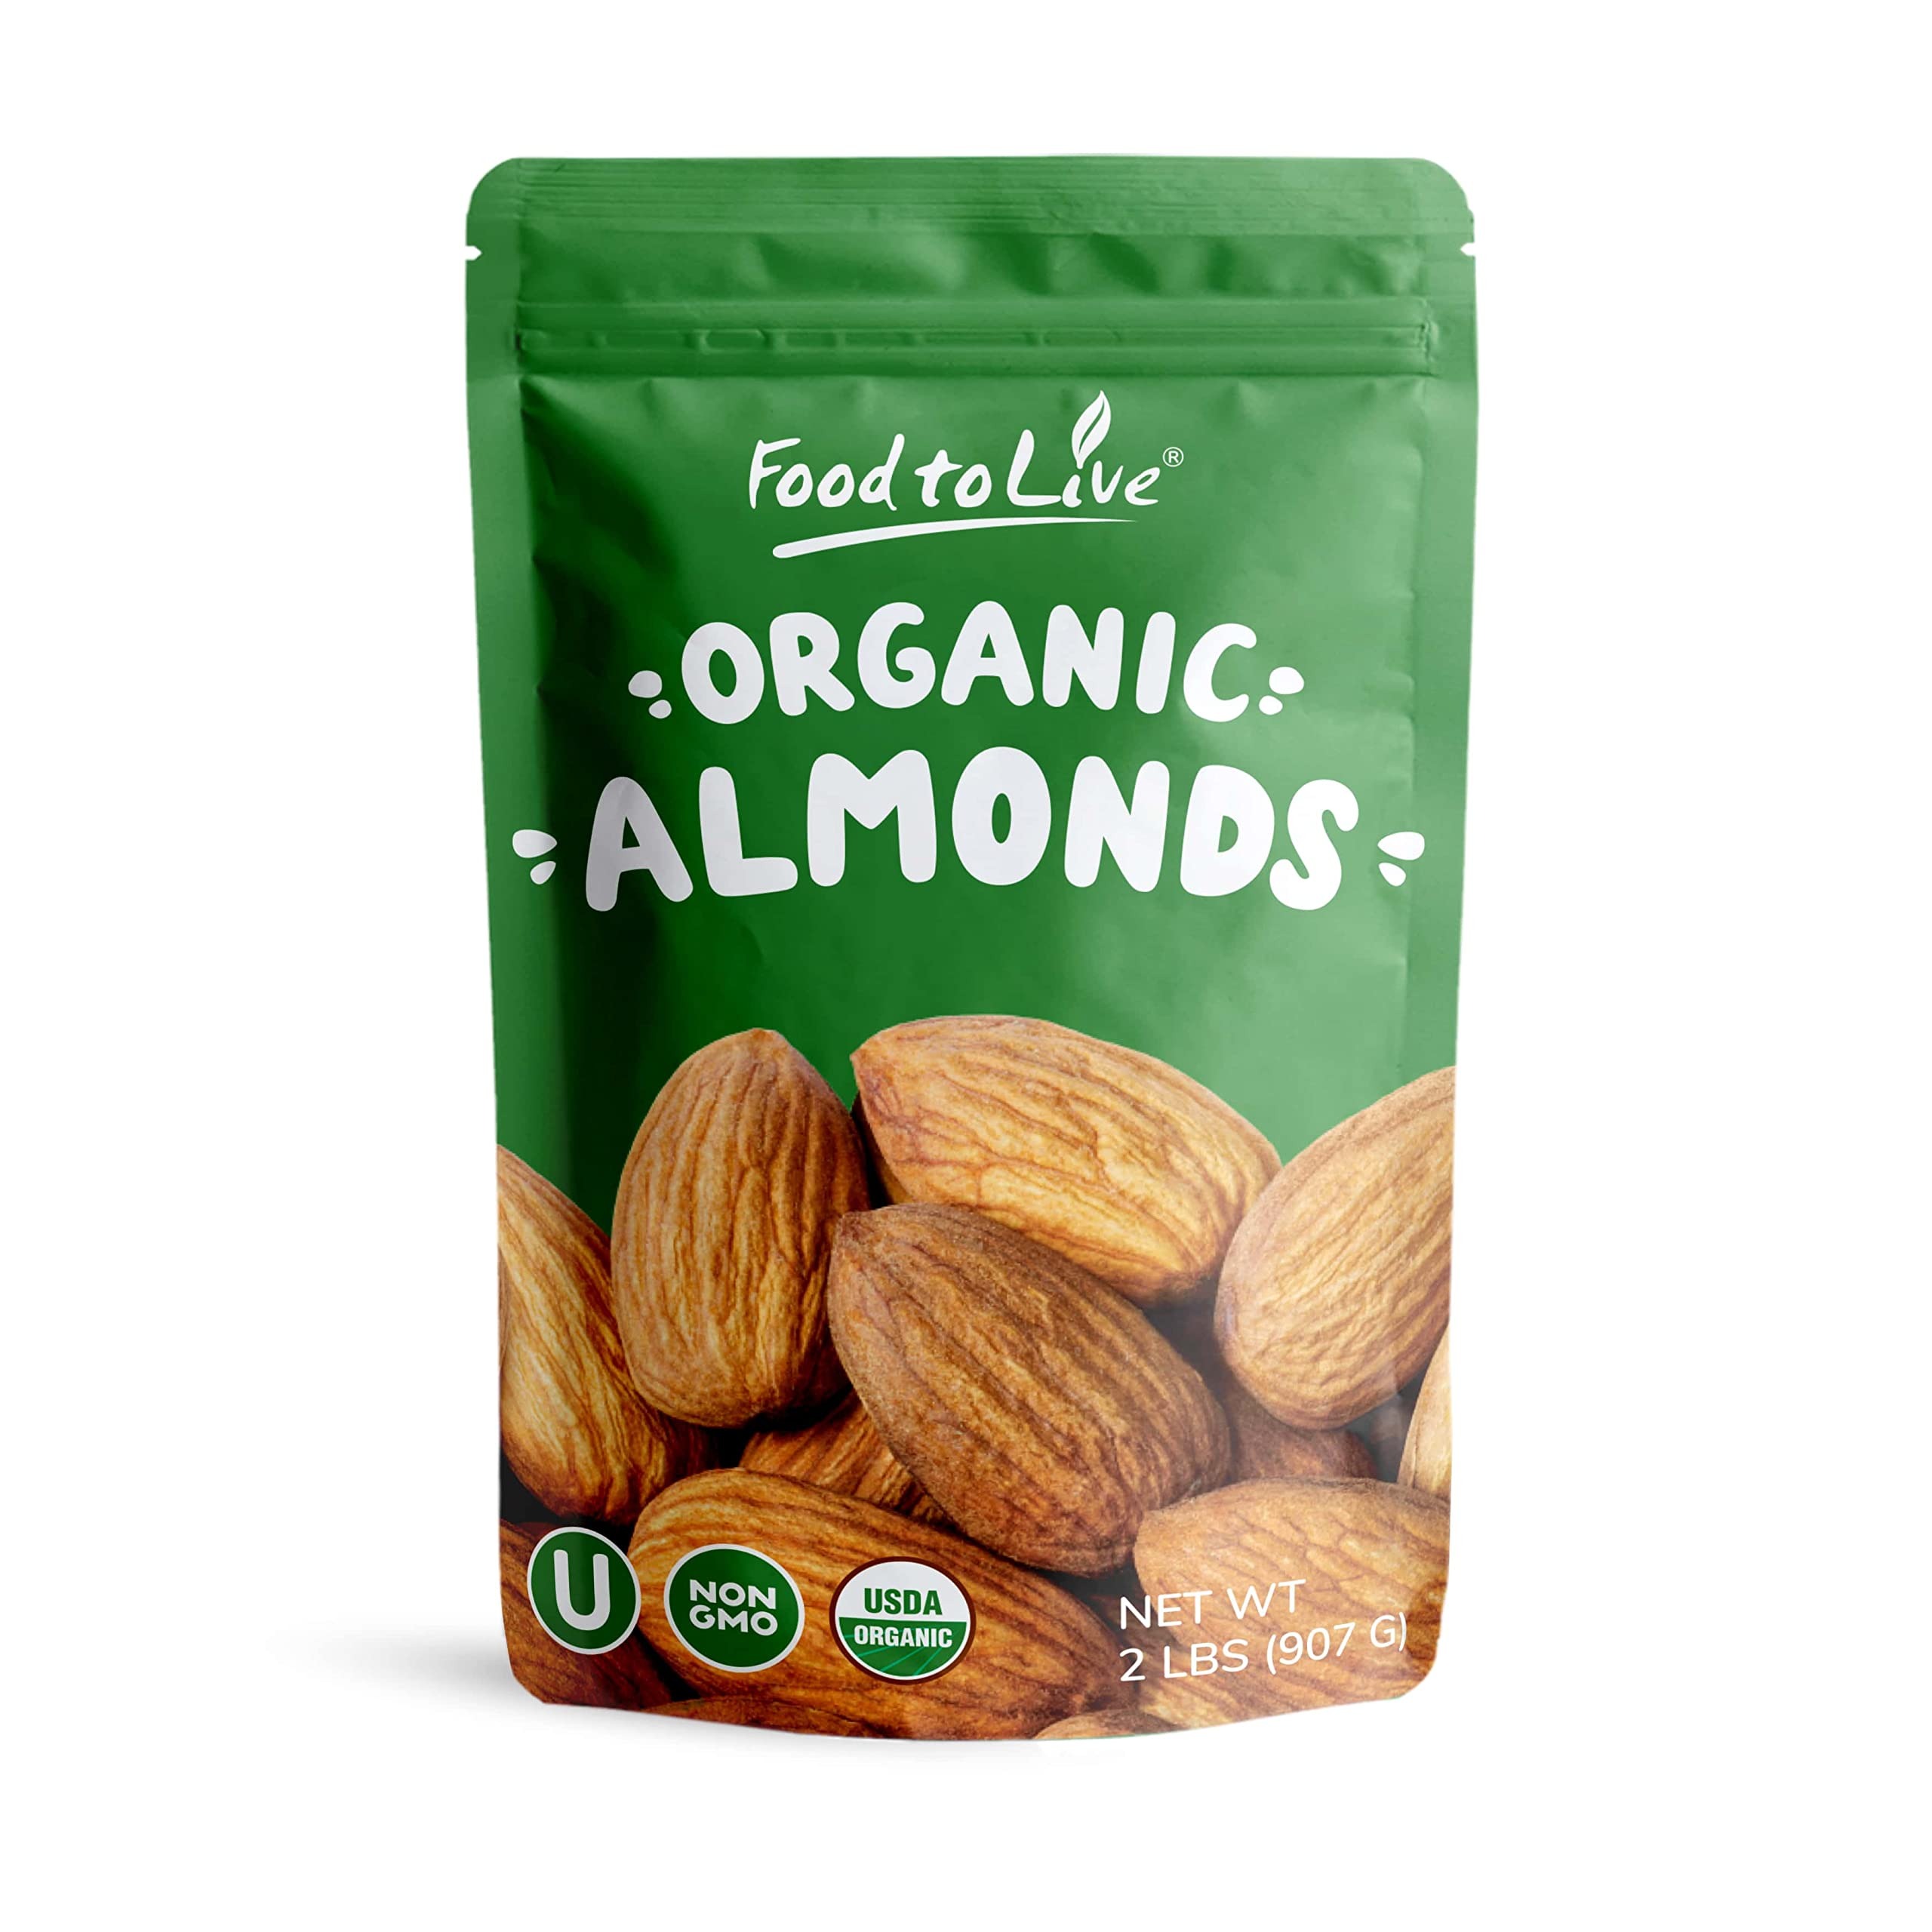
Item Name: Food to Live Organic Dry Roasted Whole Almonds with Himalayan Salt, 2 Pounds Non-GMO, Oven Roasted, Lightly Salted, No Oil Added, Vegan, Kosher. High in Protein and Essential Fatty Acids. Great Snack
Bullet Point 1: ✔️ORGANIC & NON-GMO: Food to Live California Almonds are USDA Organic and Non-GMO. They’re Kosher, and suitable for various diets including keto and vegan.
Bullet Point 2: ✔️OVEN-ROASTED & NO OIL ADDED: Roasted to perfection with absolutely no oil added, California Almonds are crunchy and present with a distinct nutty flavor.
Bullet Point 3: ✔️LIGHTLY SALTED WITH HIMALAYAN SALT: Our Organic Roasted California Almonds are salted with Himalayan Pink Salt, which on its own has an outstanding nutritional profile.
Bullet Point 4: ✔️HIGHLY NUTRITIOUS: Roasted and Salted Almonds by Food to Live are a great source of Potassium, Phosphorus, Iron, Calcium, and Magnesium. They’re also rich in vitamins B and E.
Bullet Point 5: ✔️SNACK & INGREDIENT: Roasted Almonds is a perfect snack that will satisfy your salty food craving. Use it as an ingredient in baking, as a topping for salads, porridge, and even meat.
Value: 32.0
Unit: Ounce

Price: 34.51